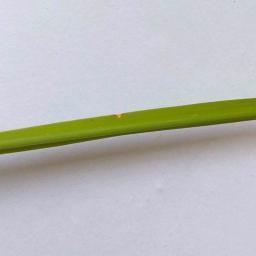
Label: Rice___Leaf_Blast